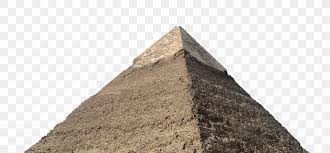
Landmark: Pyramids of Giza